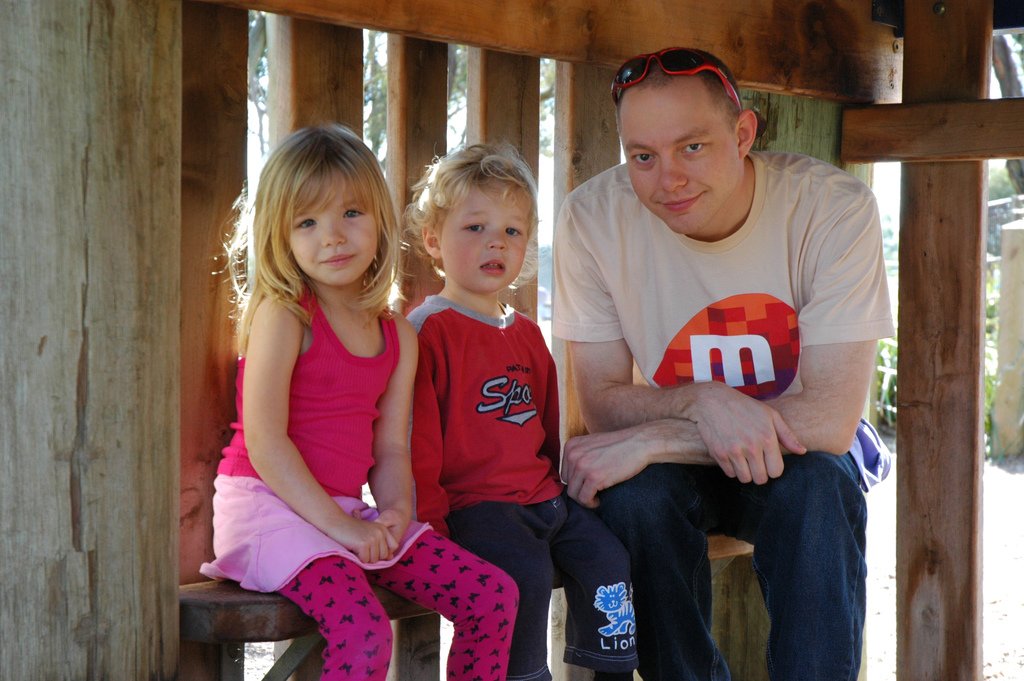
Label: not_food